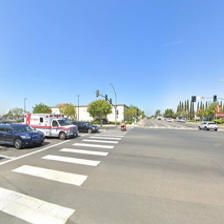
Label: streetView